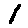
Label: 1